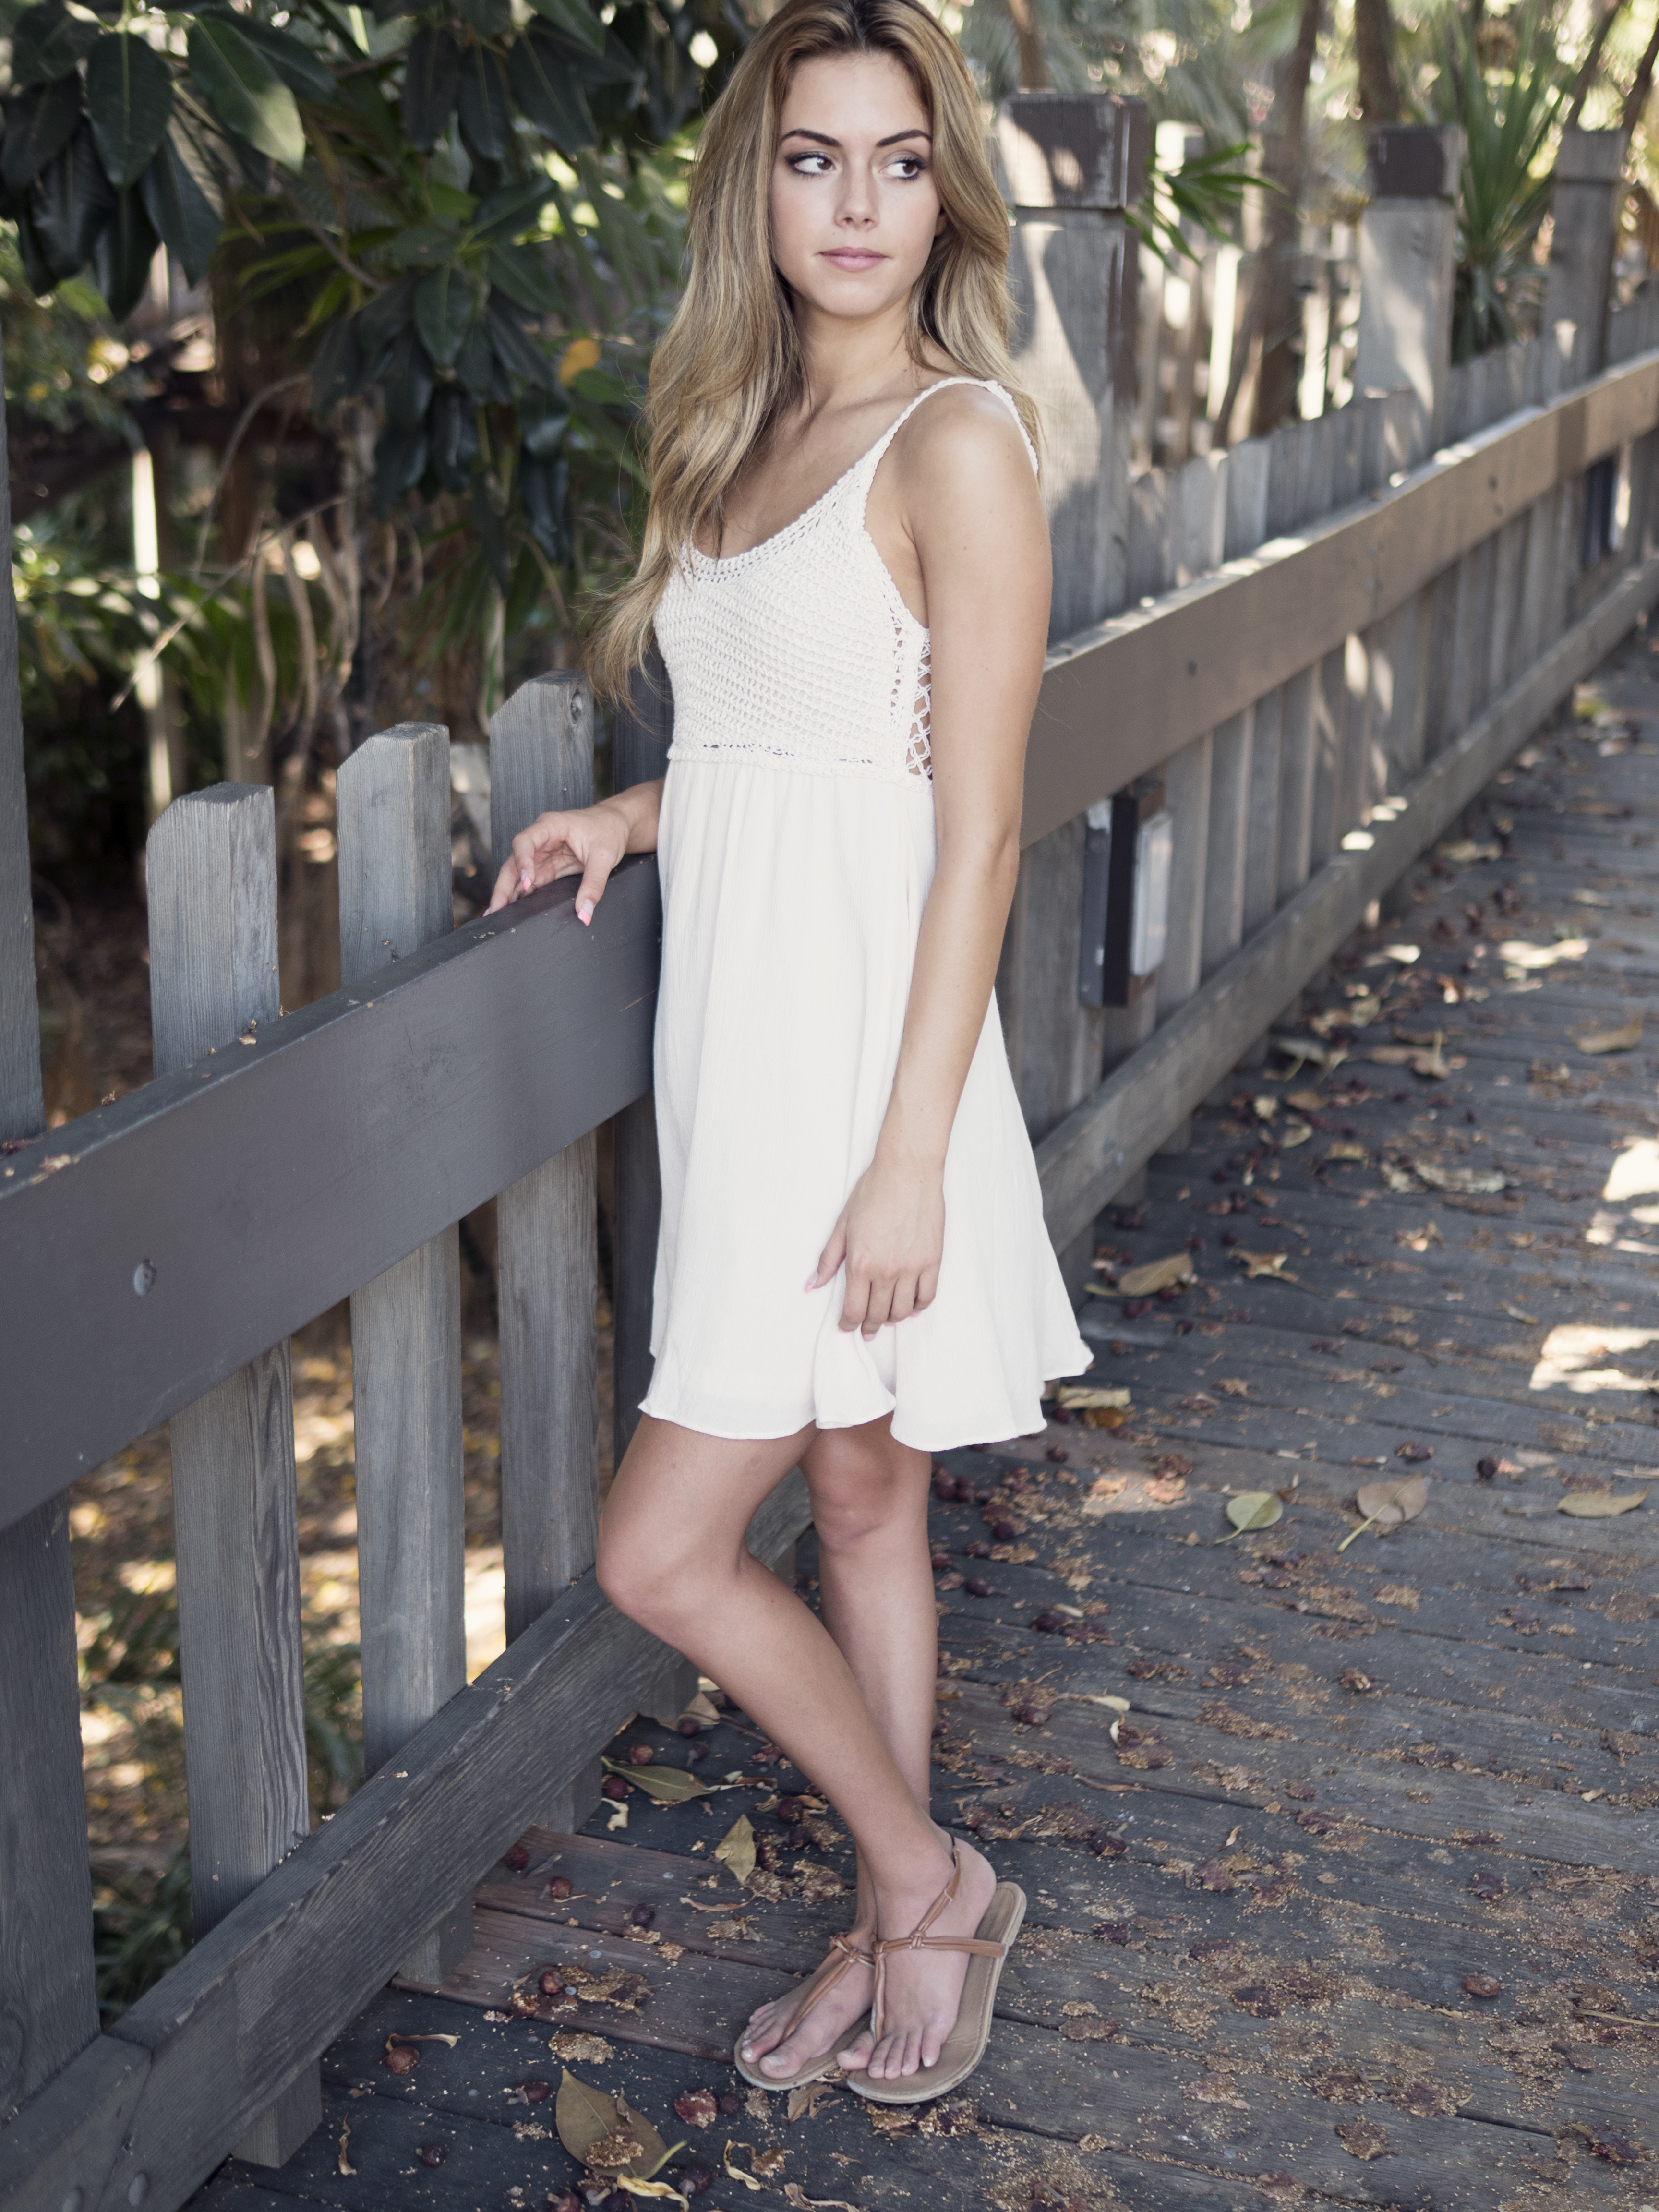
person, people, girl, woman, white, cute, female, leg, portrait, model, young, spring, green, youth, natural, fresh, fashion, clothing, healthy, wedding dress, season, hairstyle, smiling, smile, long hair, caucasian, face, eyes, dress, happy, happiness, skin, beauty, joy, beautiful, teen, beautiful women, attractive, gown, adult, bridesmaid, beautiful woman, beauty girl, woman smile, royalty free, photo shoot, beautiful woman smiling, woman smiling, beautiful smile, smiling woman, supermodel, bridal clothing, cocktail dress